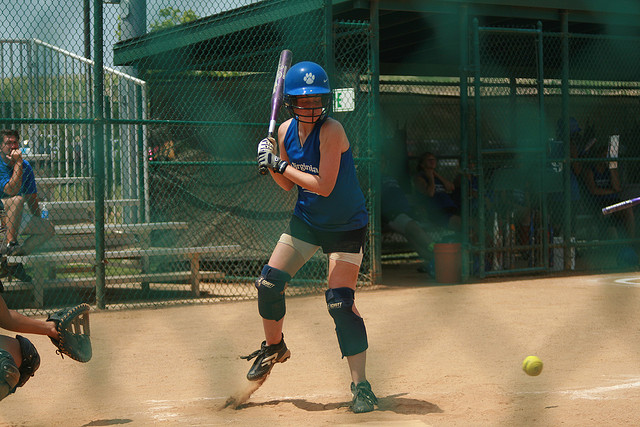
quả bóng đang bay về phía vận động viên và cái gậy